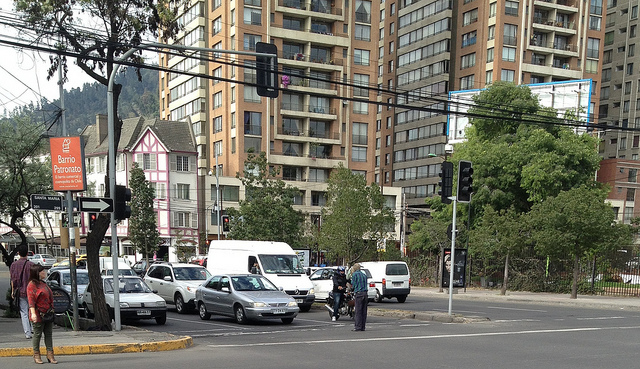
user: Given an image and a question. Answer the question in a short answer. Question: Why are the vehicles stopped? Short Answer:
assistant: red light